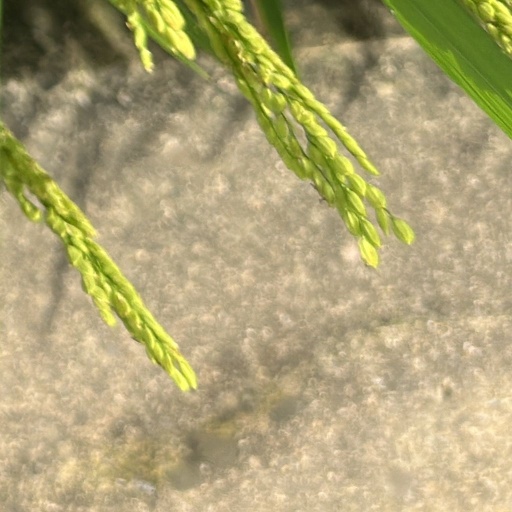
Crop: rice